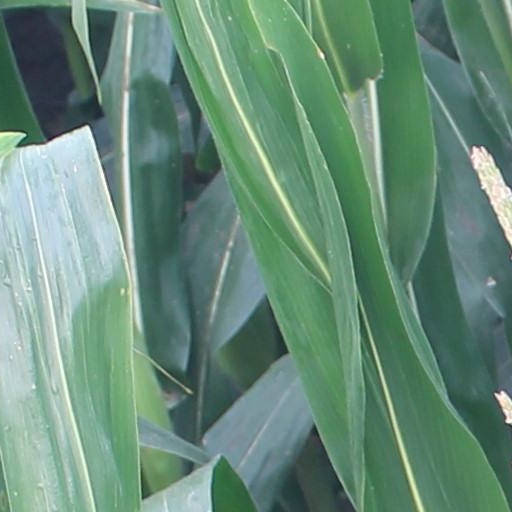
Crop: maize; corn